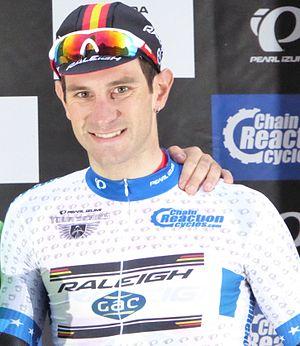
Morgan Kneisky, né le 31 août 1987 à Besançon, est un coureur cycliste français. Professionnel entre 2010 et juin 2020, il possède plusieurs titres de champion du monde de cyclisme sur piste à son palmarès, celui du scratch obtenu en 2009 et ceux de la course à l'américaine gagnés en 2013 avec Vivien Brisse, 2015 avec Bryan Coquard et 2017 avec Benjamin Thomas. Il est aussi vainqueur de la Coupe du monde du scratch en 2010 et quadruple champion de France de cyclisme sur piste.